The Quintessential Quintuplets season 1

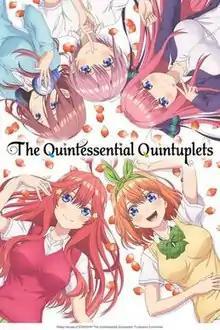
Anime key visual

, also known as 5-Tōbun no Hanayome, is the first season for the anime television series based on "shōnen" manga series written and illustrated by Negi Haruba.